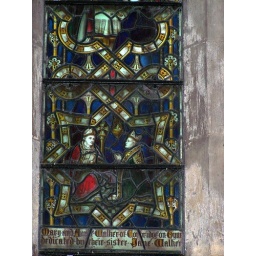
St Wilfrid's chapel window depicts the life of St Wilfrid - by glass painter Victor Milner